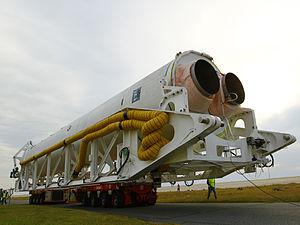
Antares est un lanceur américain capable de placer environ 7 tonnes en orbite basse développé par la société Orbital Sciences Corporation. Cette fusée est conçue pour lancer le cargo spatial Cygnus qui est chargé d'assurer une partie du ravitaillement de la Station spatiale internationale en pièces de rechange et consommables. La société a développé ce lanceur et le vaisseau cargo Cygnus après avoir été sélectionnée par la NASA dans le cadre de son programme Programme COTS dont l'objectif est de confier à des opérateurs privés une partie des tâches assurées par la Navette spatiale américaine jusqu'à son retrait en 2012.